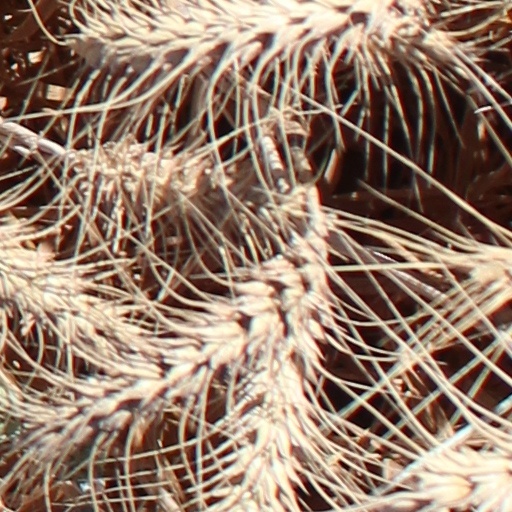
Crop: wheat